Strigil

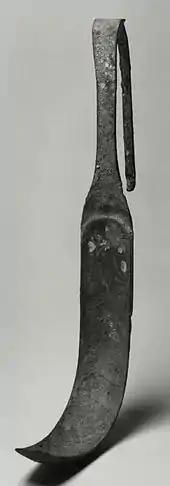
Bronze strigil (Roman, 1st century AD, Walters Art Museum

The strigil (Latin: strigilis) or stlengis (probably a loanword from the Pre-Greek substrate) is a tool for cleansing the body by scraping off dirt and perspiration, as well as oil that was applied before bathing in Ancient Greek and Roman cultures. In these cultures the strigil was primarily used by men, specifically male athletes; however, in Etruscan culture there is evidence of strigils being used by both sexes. The standard design is a curved blade with a handle, all of which is made of metal.